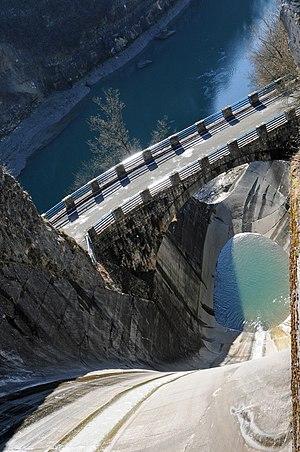
Saut de ski de l'évacuateur superficiel de crues rive droite
Le barrage de Génissiat est le deuxième barrage hydroélectrique français construit sur le Rhône après la centrale hydroélectrique de Cusset. Au moment de son inauguration, il est le plus important ouvrage d'Europe occidentale et contribue au redressement de la France d'après-guerre, son électricité alimente Paris. Il se situe à cheval sur les communes d'Injoux-Génissiat et de Franclens.